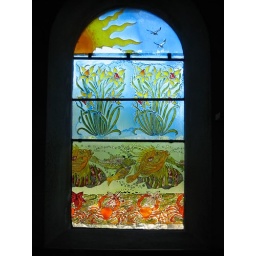
Stained glass window in Churc